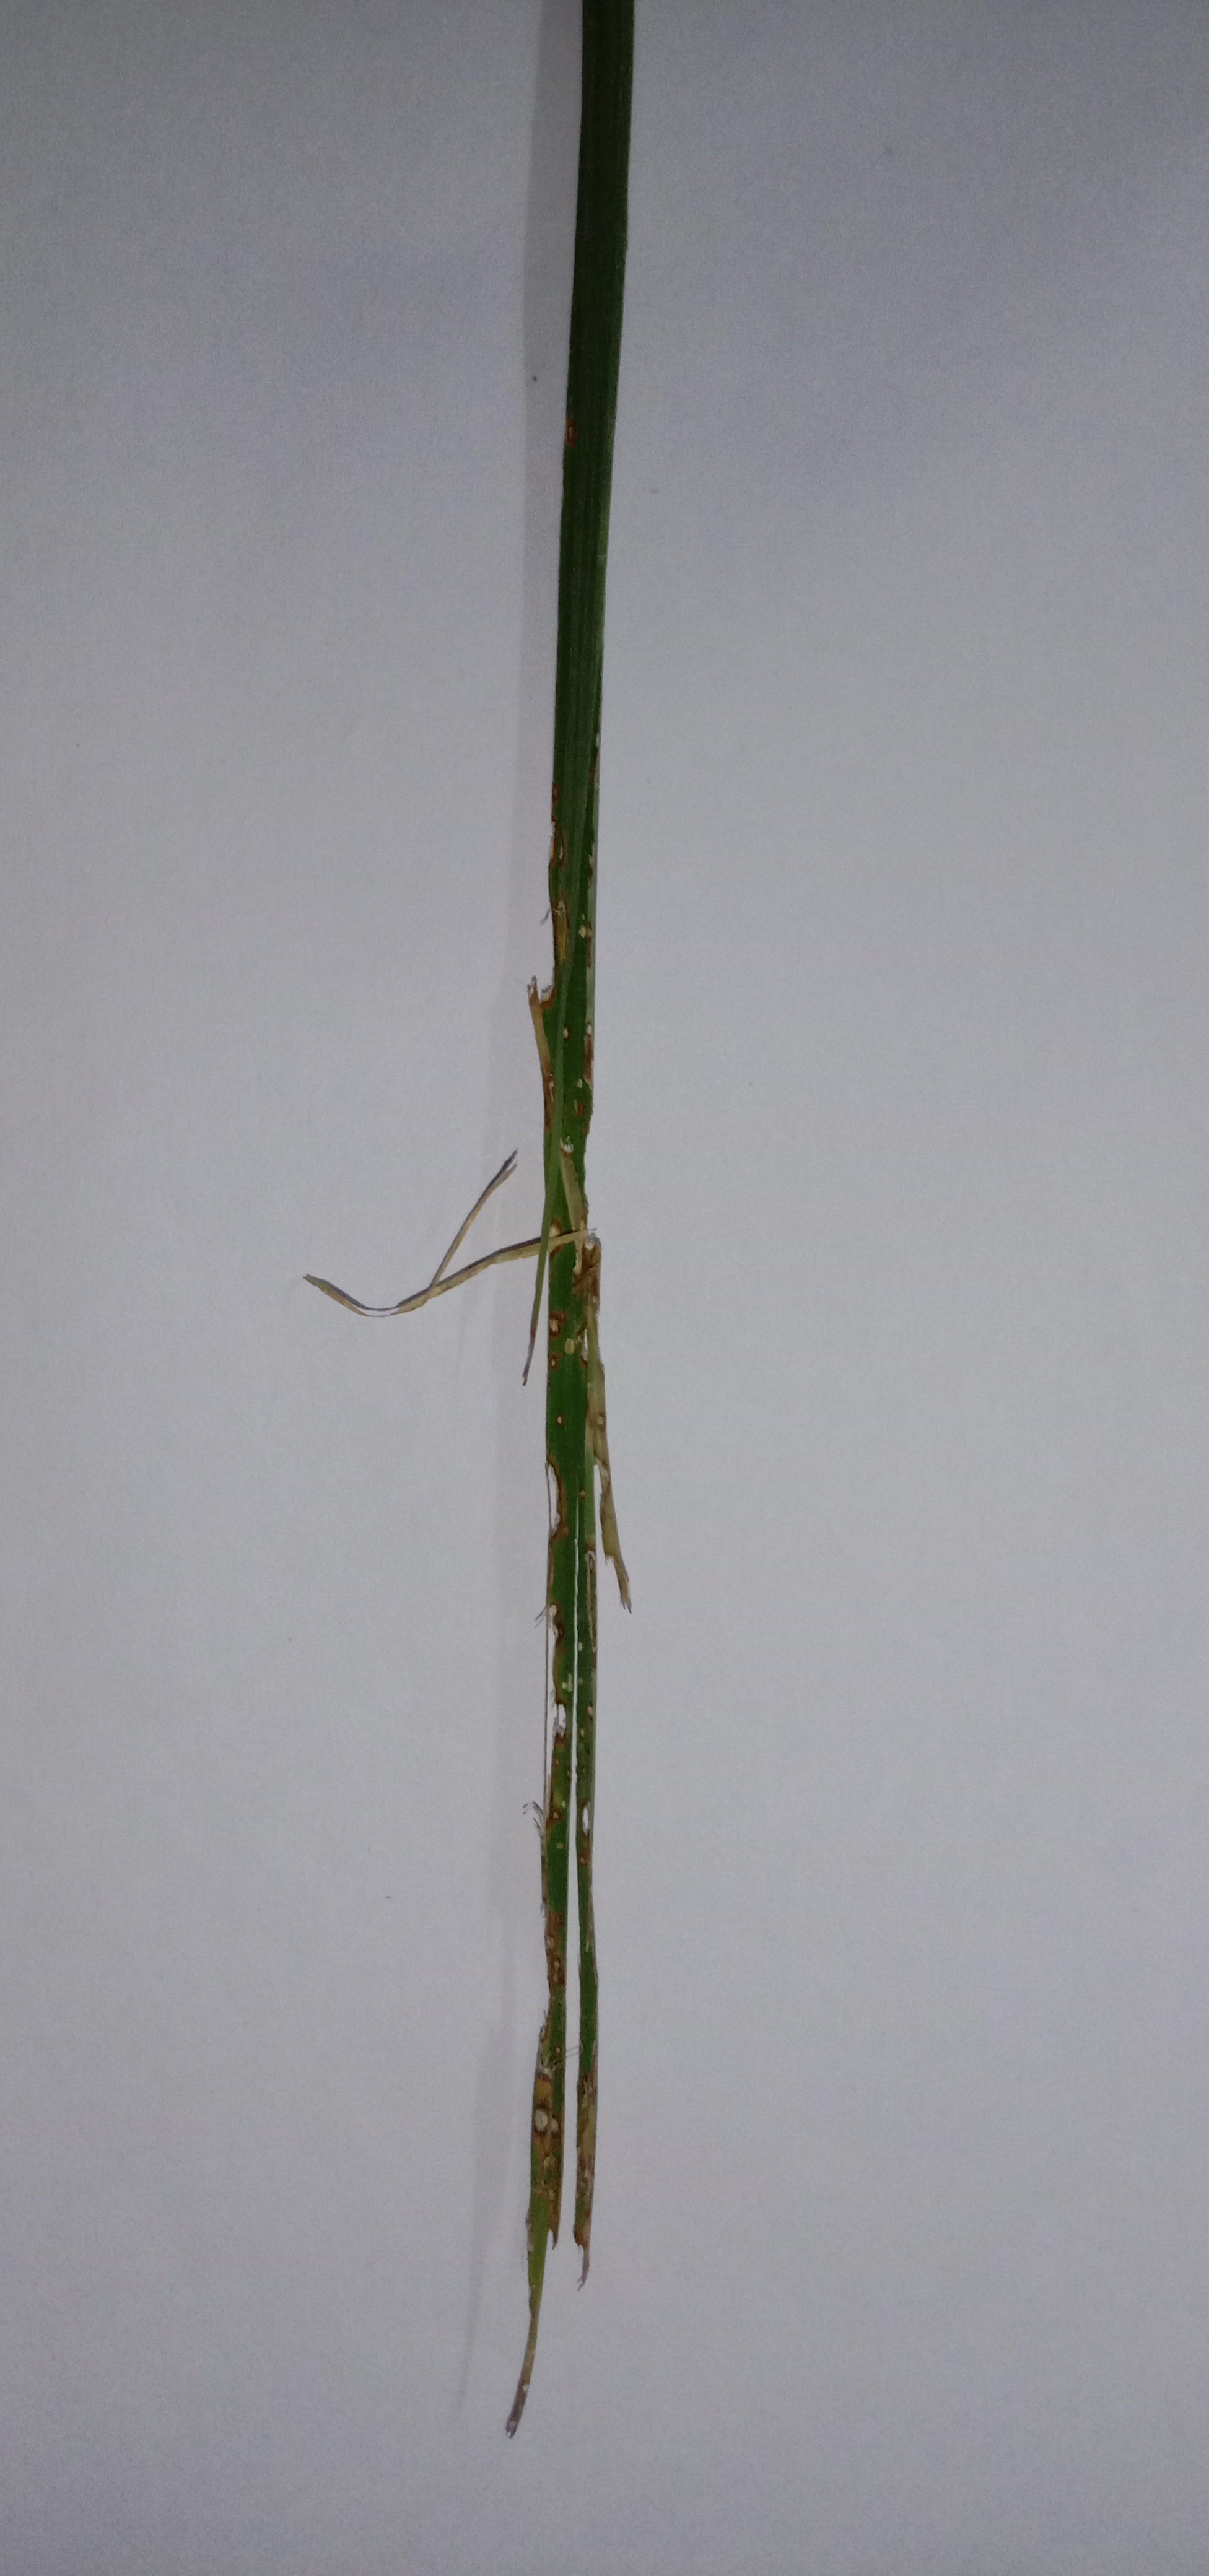
Label: Rice___Leaf_Blast